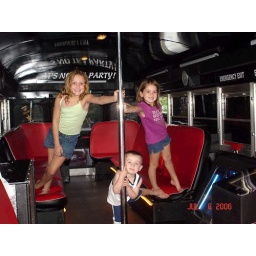
the kids loving the pole in the Party bus